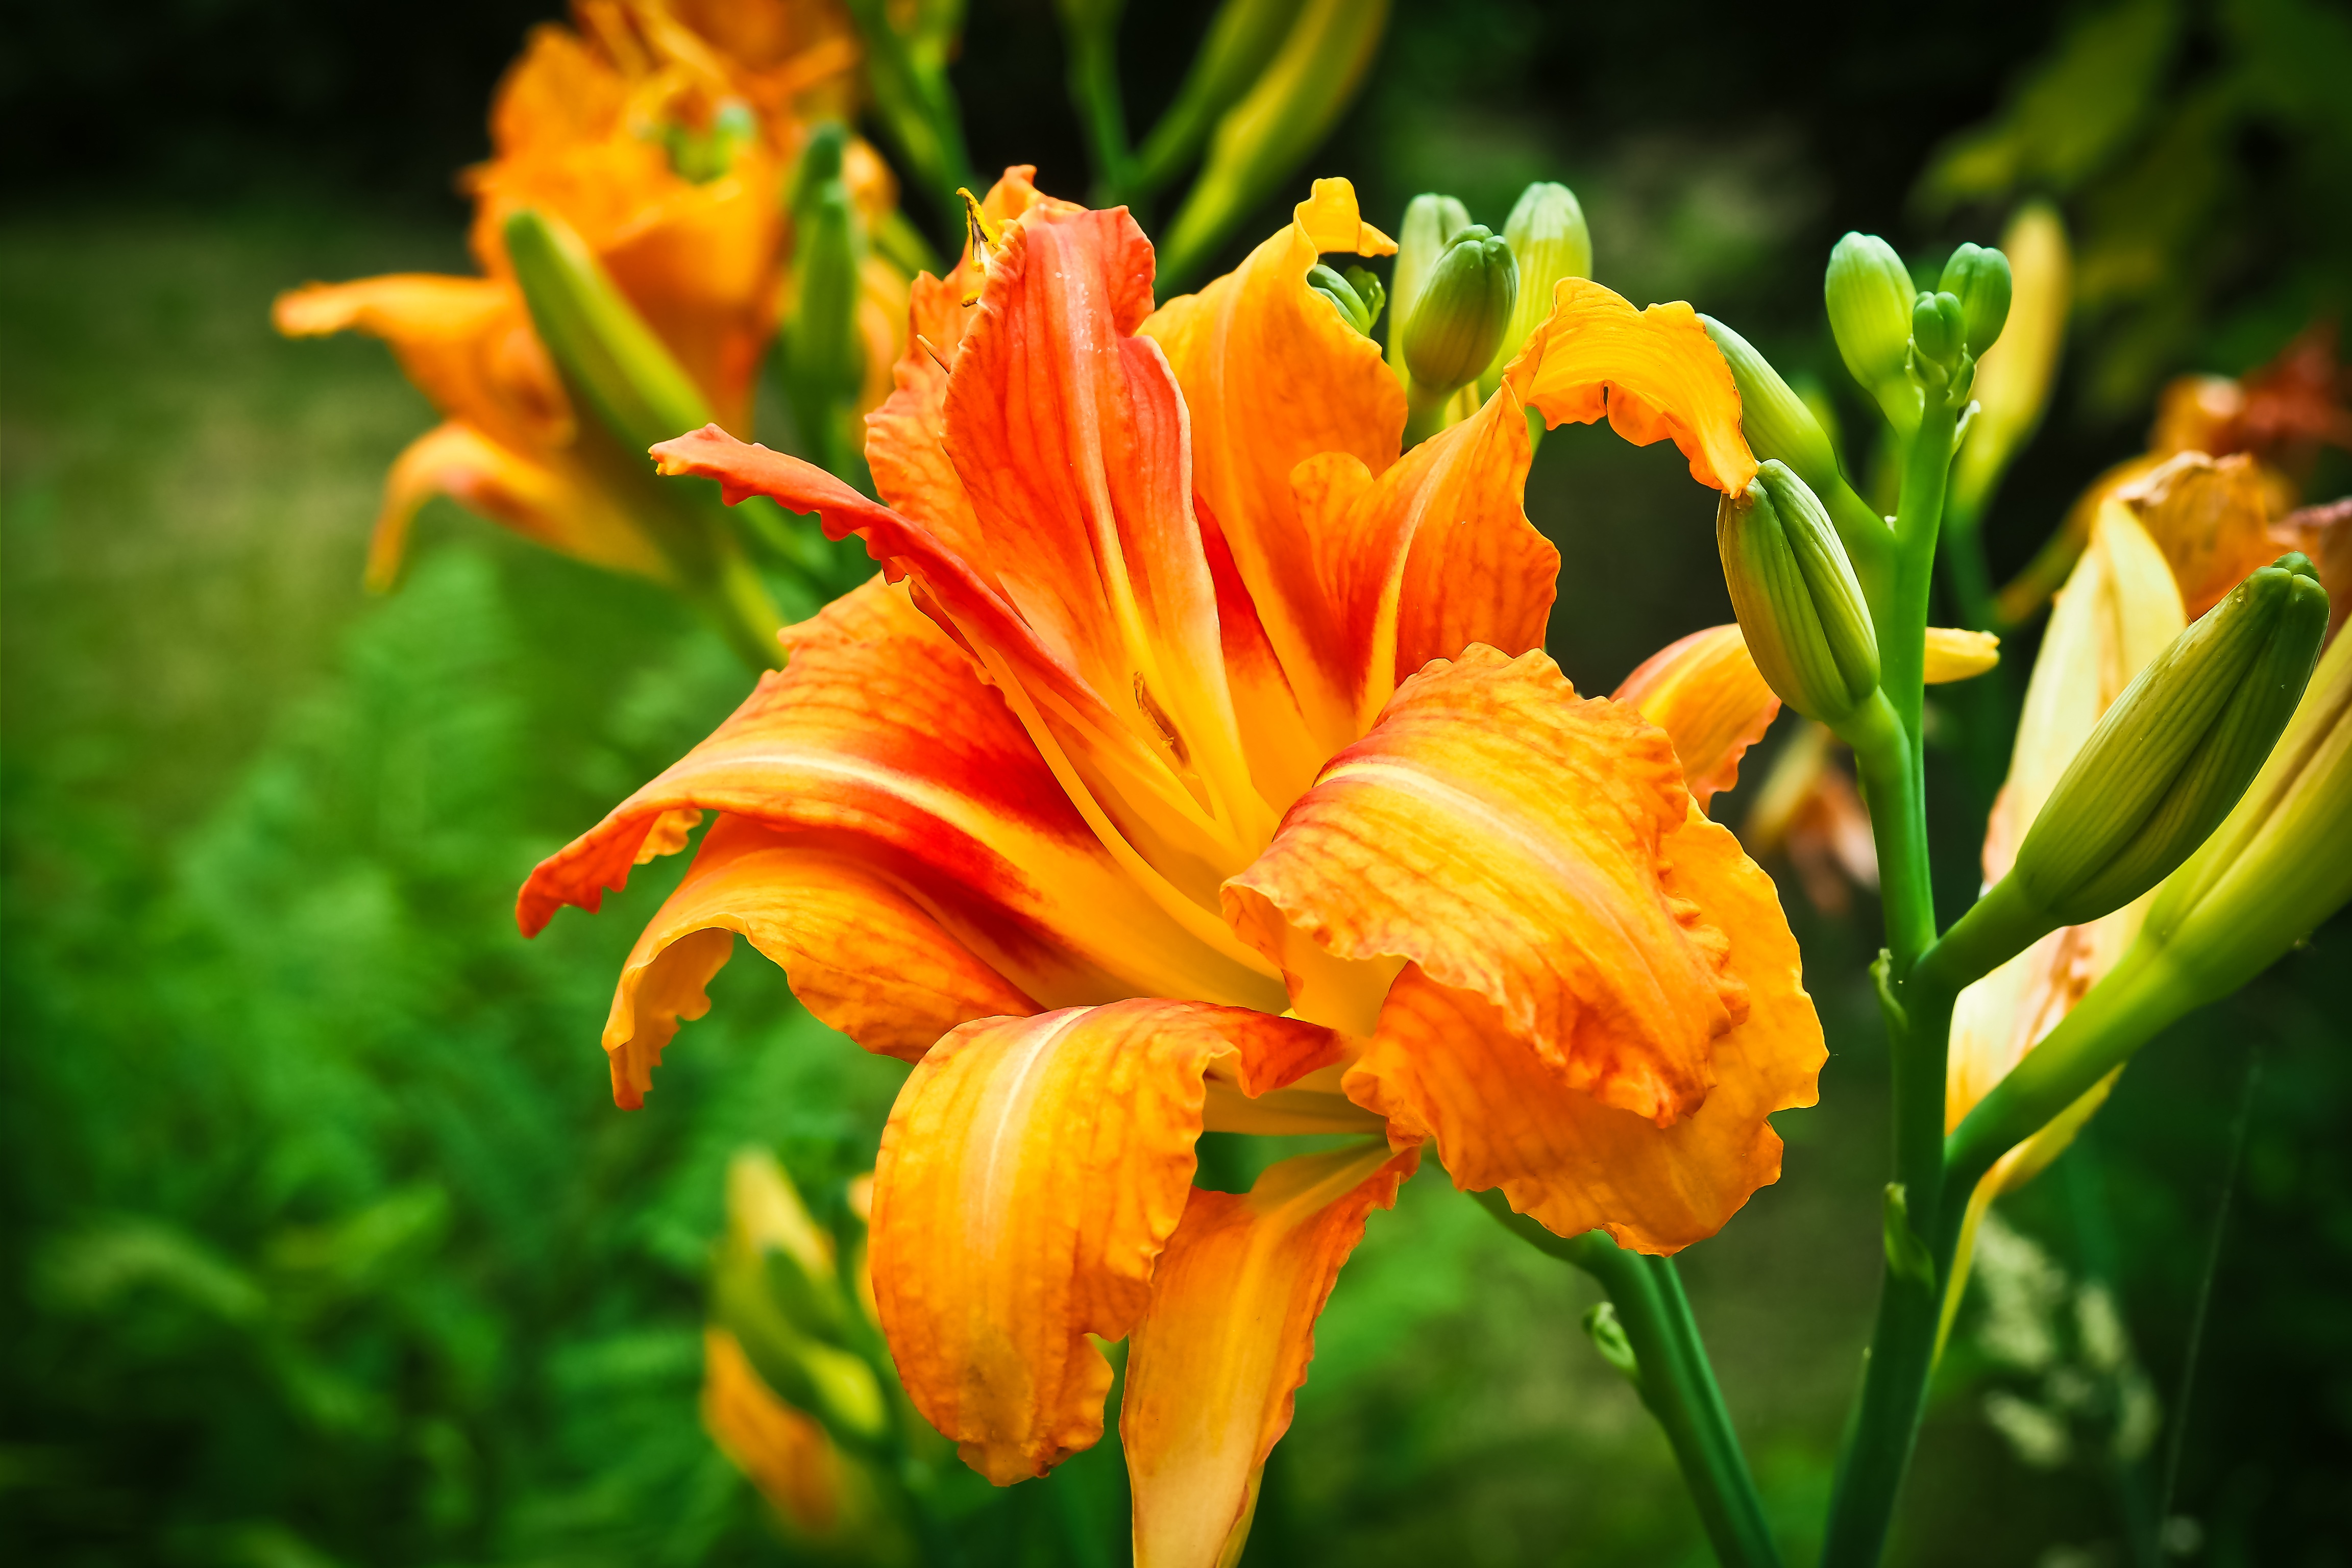
nature, blossom, plant, flower, petal, bloom, summer, orange, red, botany, yellow, garden, flora, lily, flower garden, daylily, macro photography, ovary, flowering plant, day lily plants, yellow red daylily, orange lily, plant stem, land plant